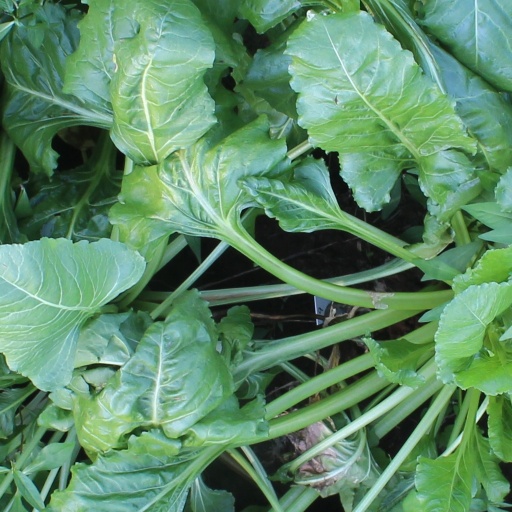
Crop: sugar beet